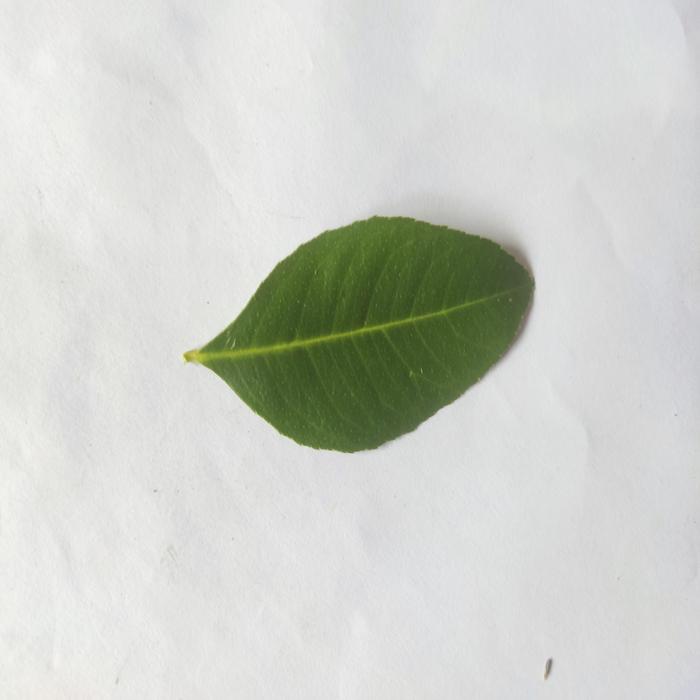
Crop: Lemon
Leaf condition: Healthy_Leaf